Wynyate

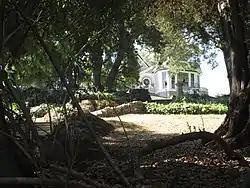
Wynyate in 2015

Wynyate is a historic house in South Pasadena, California, U.S.. It was built circa 1887 for Donald M. Graham, the first mayor of Pasadena, and his wife, author Margaret Collier Graham. It was designed in the Victorian architectural style. Authors Mary Hunter Austin and Charles Fletcher Lummis were frequent guests, as was John Muir, who planted a eucalyptus tree in the garden in 1889. The house has been listed on the National Register of Historic Places since April 24, 1973.